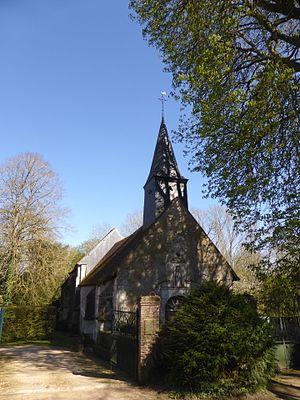
Église Saint-Nicolas de Maison-Maugis, dans l'Orne.
Maison-Maugis est une ancienne commune française, située dans le département de l'Orne en région Normandie. Elle fusionne le 1ᵉʳ janvier 2016 au sein de la commune nouvelle de Cour-Maugis-sur-Huisne.